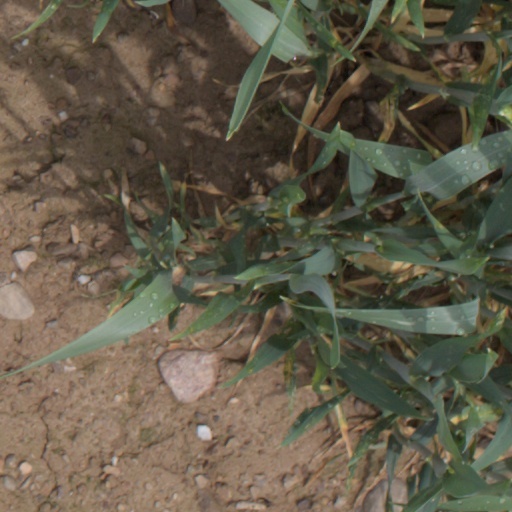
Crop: wheat